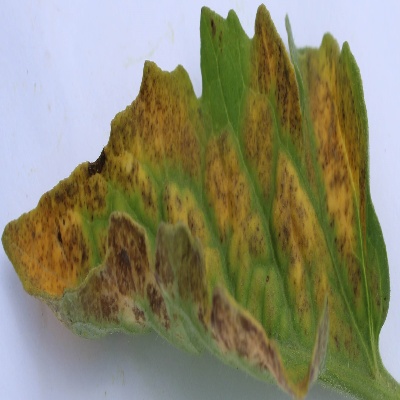
Crop: Tomato
Condition: leaf blight